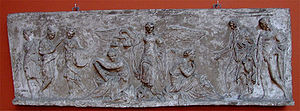
Norne / Kilder
"""Mímer og Balder søger råd hos nornerne"" af H.E. Freund (1821-1822)."
Nornerne var en gruppe af gudinder i nordisk mytologi, der var knyttet til skæbnen. De bedst kendte norner i mytologien er Urðr, Verðandi og Skuld, hvis navne traditionelt oversættes til fortid, nutid og fremtid. Kilderne tyder på, at man, udover disse tre, forestillede sig utallige norner, der bestemte skæbnen for alle typer af væsner. Når et barn blev født, var der fx en norne tilstede for at fastlægge dets skæbne i livet. Nornernes funktion var således både velgørende og skadevoldende, da nogle mennesker fik et godt liv og langt liv, mens andre et kort og besværligt liv. I nyere forskning har man diskuteret forbindelsen i de mytologiske tekster mellem på den ene side norner og valkyrier, og på den anden de virkelige omrejsende vølver, der praktiserede sejd; de var i det før-kristne nordiske samfund hovedsageligt kvindelige kultledere, der bl.a. besøgte nyfødte børn. Der er også blevet peget på en mulig forbindelse mellem dem og andre grupper af kollektive feminine magter, især diser og fylgjer; de gudinder, der i lighed med nornerne og valkyrierne var knyttet til skæbne.